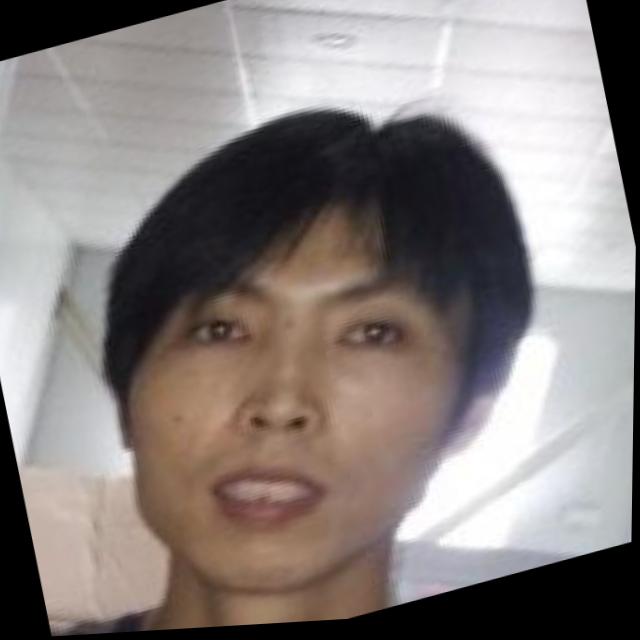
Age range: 21-44